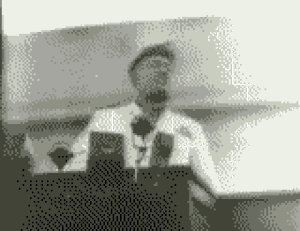
Benito Mussolini / Fascisme
Mussolini på talerstolen
Benito Amilcare Andrea Mussolini også kaldet Il Duce var en italiensk diktator og leder af det fascistiske parti.